Hélène Viannay

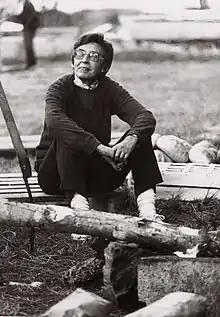
Viannay in an unknown date

Hélène Victoria Mordkovitch (12 July 1917 in Paris – 25 December 2006), spouse of Philippe Viannay, was a French résistance who cofounded the Resistance movement Défense de la France on 14 July 1941.